Pajarito Gómez

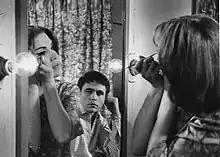
Héctor Pellegrini and María Cristina Laurenz in a scene from the movie

Pajarito Gómez is a 1965 Argentine comedy film directed by Rodolfo Kuhn. It was entered into the 15th Berlin International Film Festival. It was also selected as the Argentine entry for the Best Foreign Language Film at the 38th Academy Awards, but was not accepted as a nominee. The film is a satire of the promotional machine behind the Argentine pop stars of the 1960s.